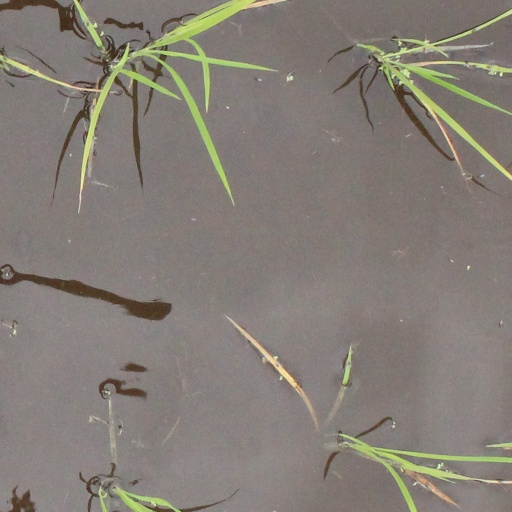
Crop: rice